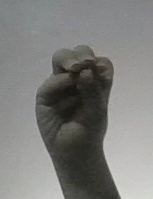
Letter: ha